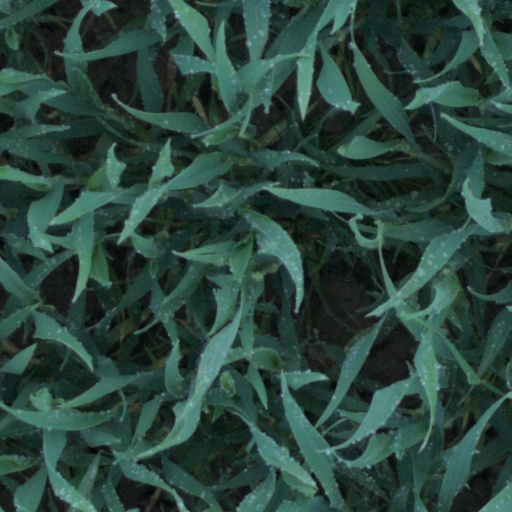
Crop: wheat